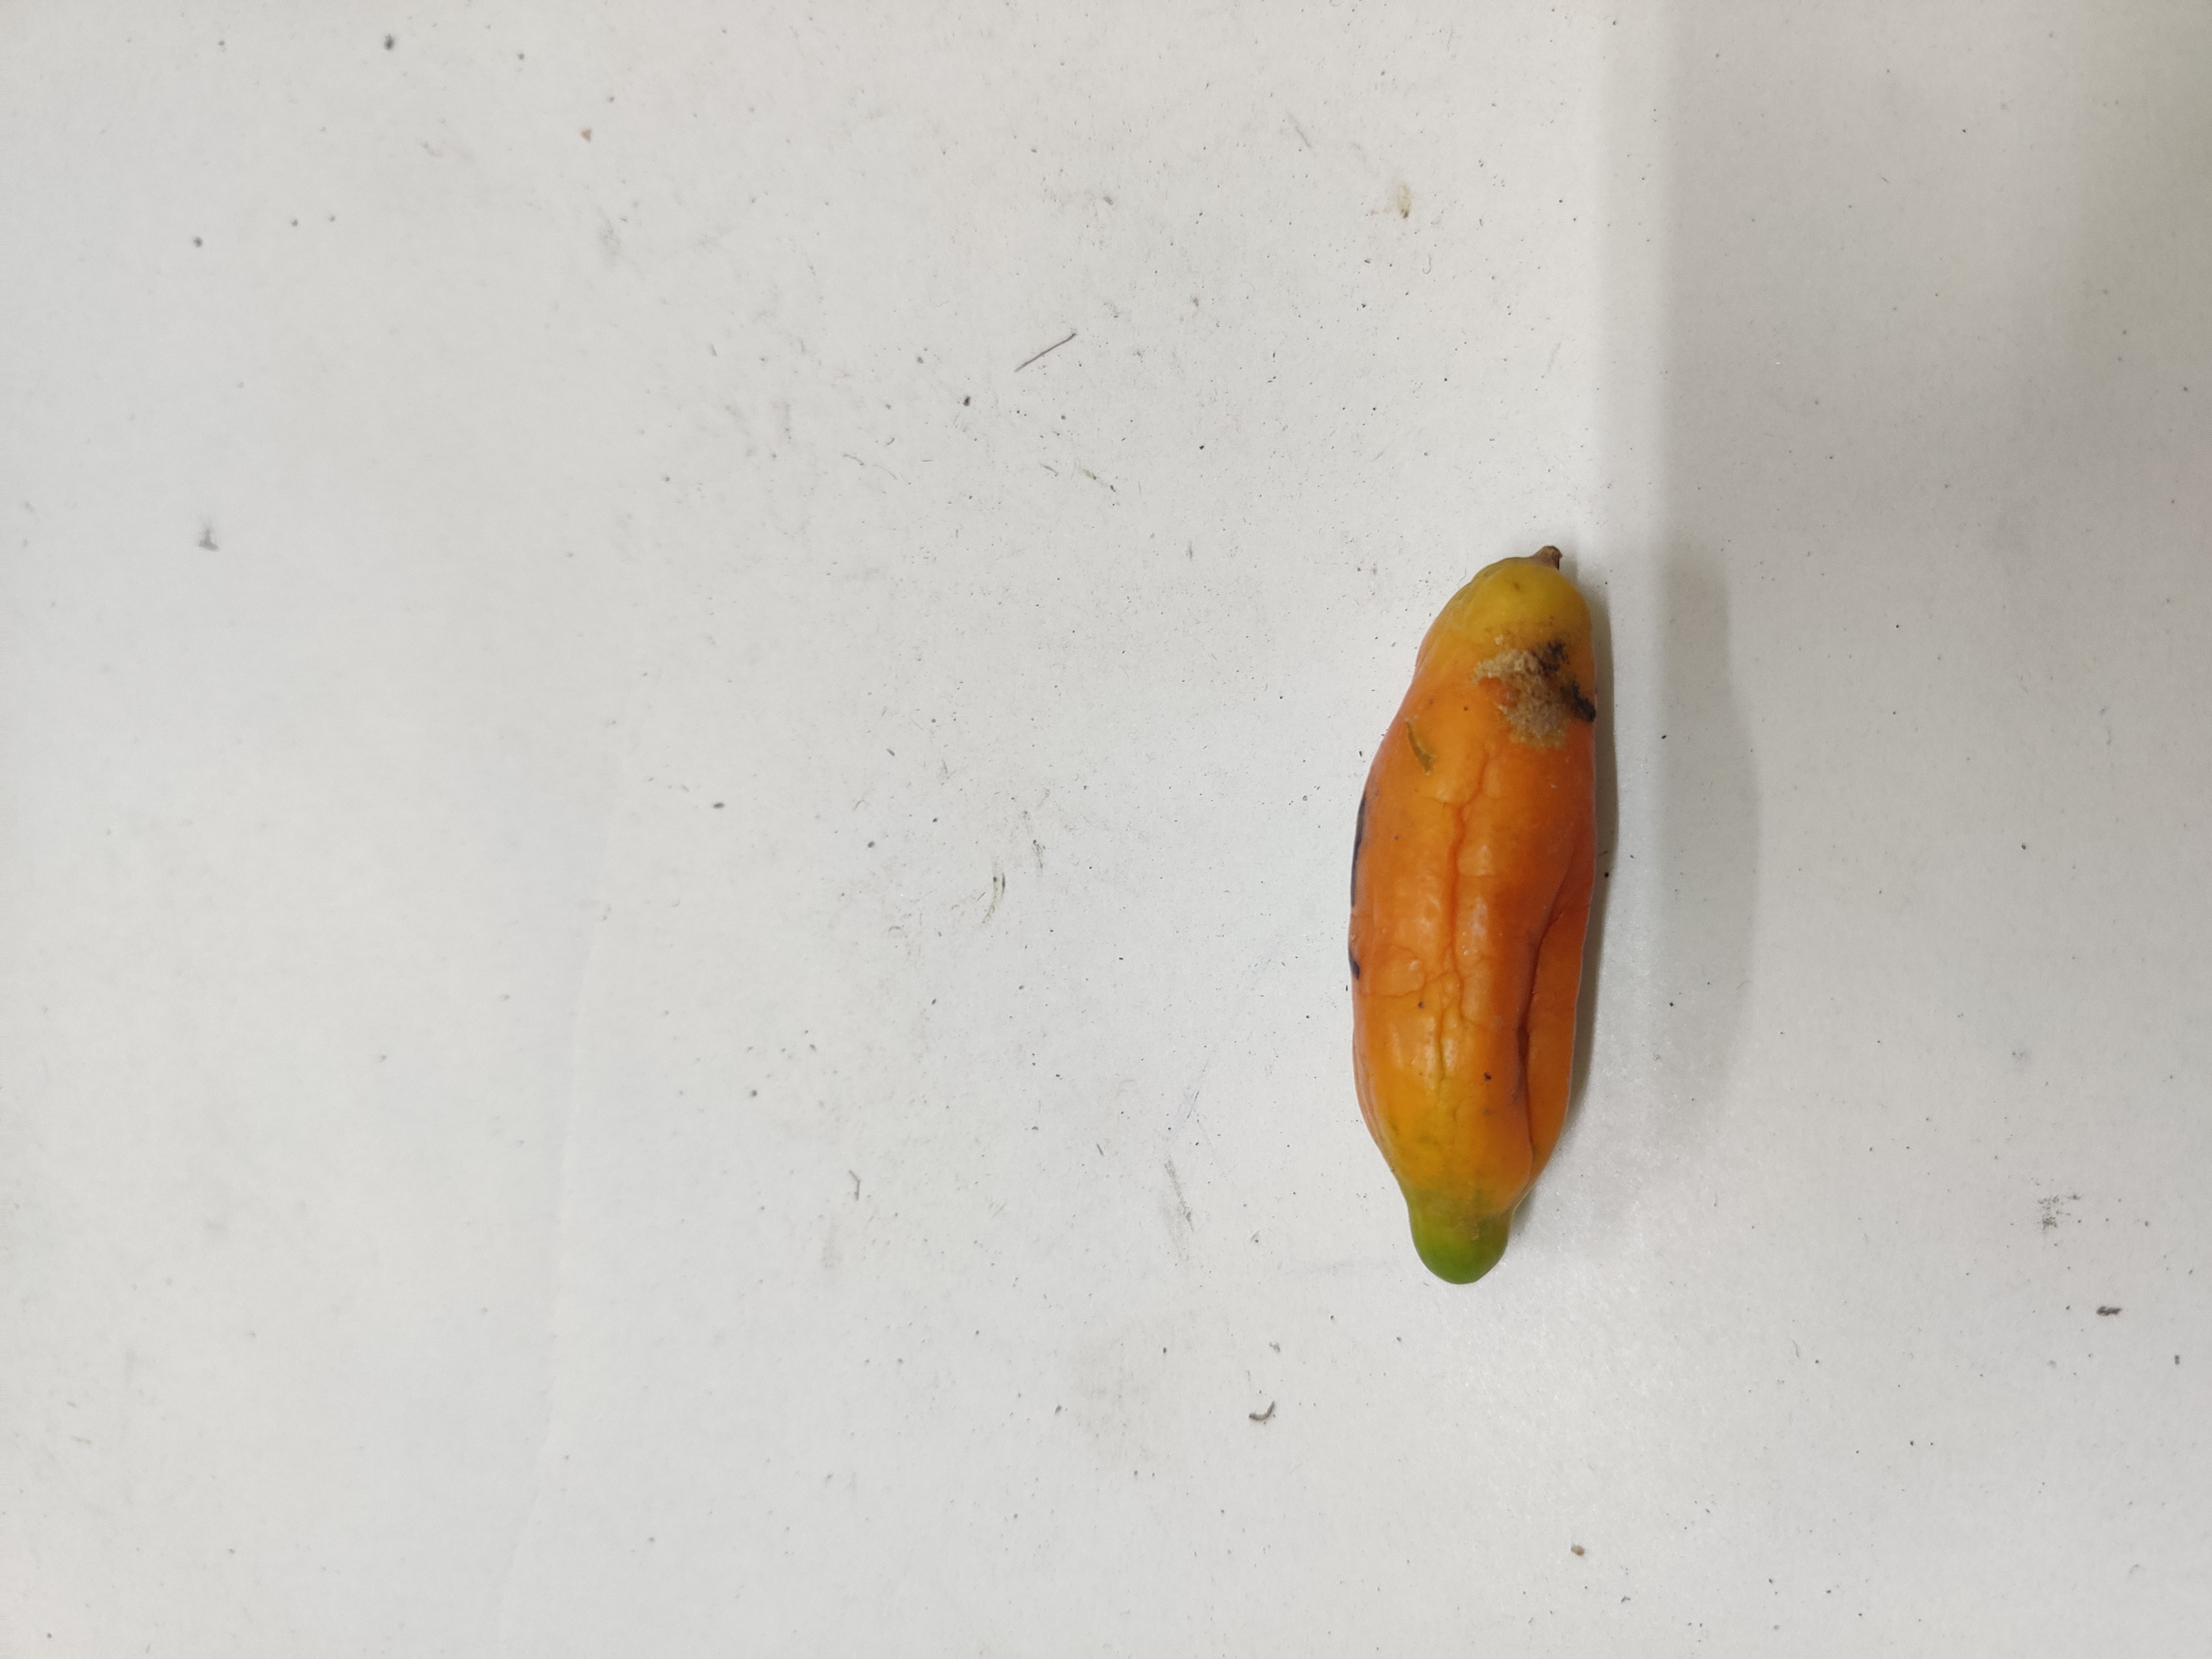
Crop: Ivy Gourd
Condition: Severely Damaged